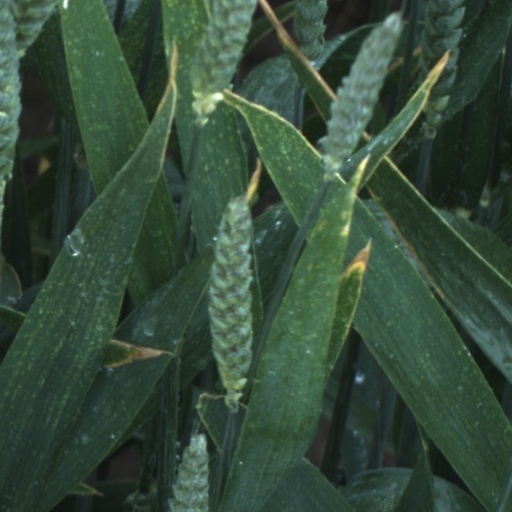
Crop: wheat